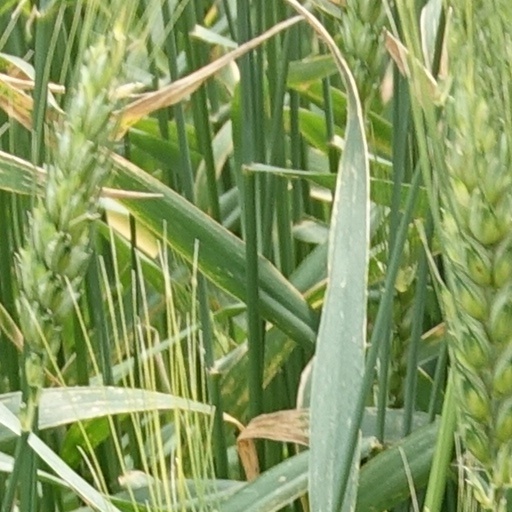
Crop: wheat